University of Belgrade School of Electrical Engineering

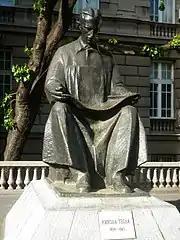
A Tesla monument erected in 1963 in front of the building of the School of Electrical Engineering by Frano Kršinić

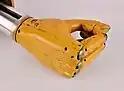

The first university level lecture in the area of electrical engineering was held in 1894. Professor Stevan Markovic was the first lecturer and founder of Electrical Engineering Chair with Engineering department of Belgrade Higher School. Only four years later, Professor Markovic also founded electrical engineering laboratory. Since then, this area has been studied at the Higher School, and later at the University of Belgrade which developed from it. First diplomas in this area were given in 1922.